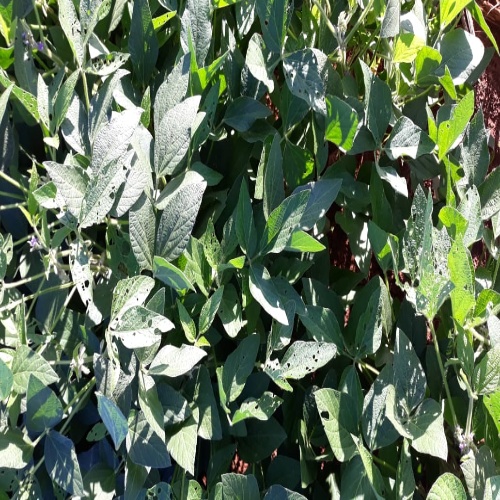
Label: Caterpillar